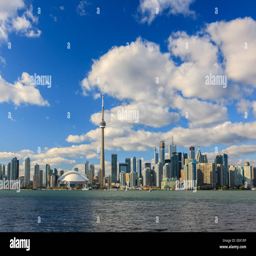
canadian census division and sports facility taken